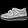
Label: Sneaker